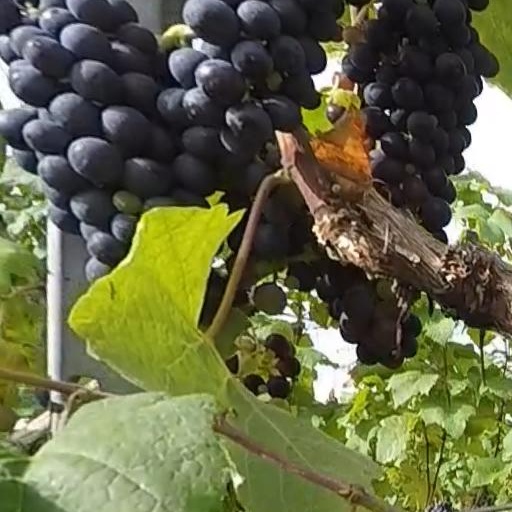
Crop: grape